Oilbird

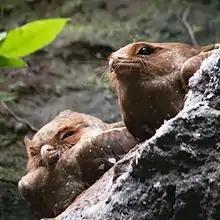
Oilbirds roosting on a more open ledge in Ecuador

The oilbird ranges from Guyana and the island of Trinidad to Venezuela, Colombia, Ecuador, Peru, Bolivia and Brazil. They range from sea-level to . The species has highly specific habitat requirements, needing both caves to breed in and roost in frequently, and forest containing fruiting trees. Where suitable caves are absent, oilbirds will roost and breed in narrow gorges and grottos with suitable rock shelves.